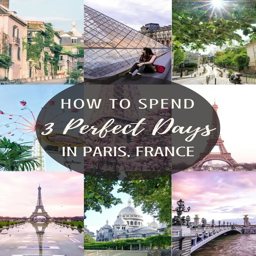
how to spend perfect days .